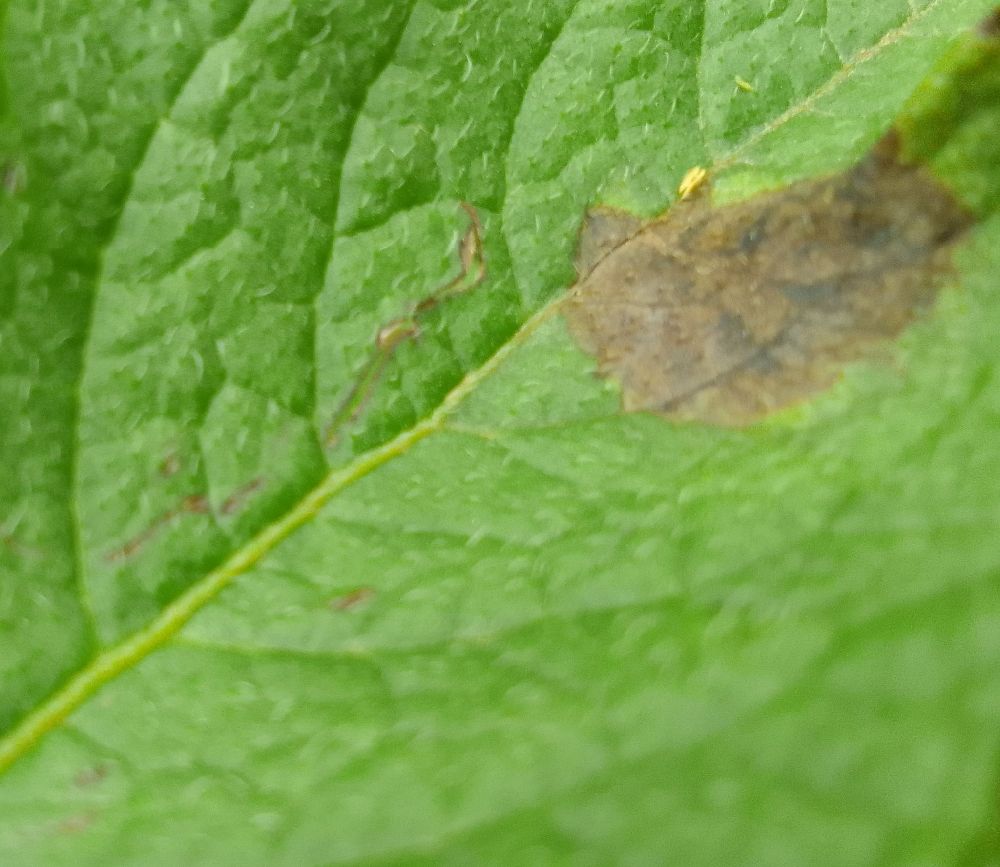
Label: Late blight